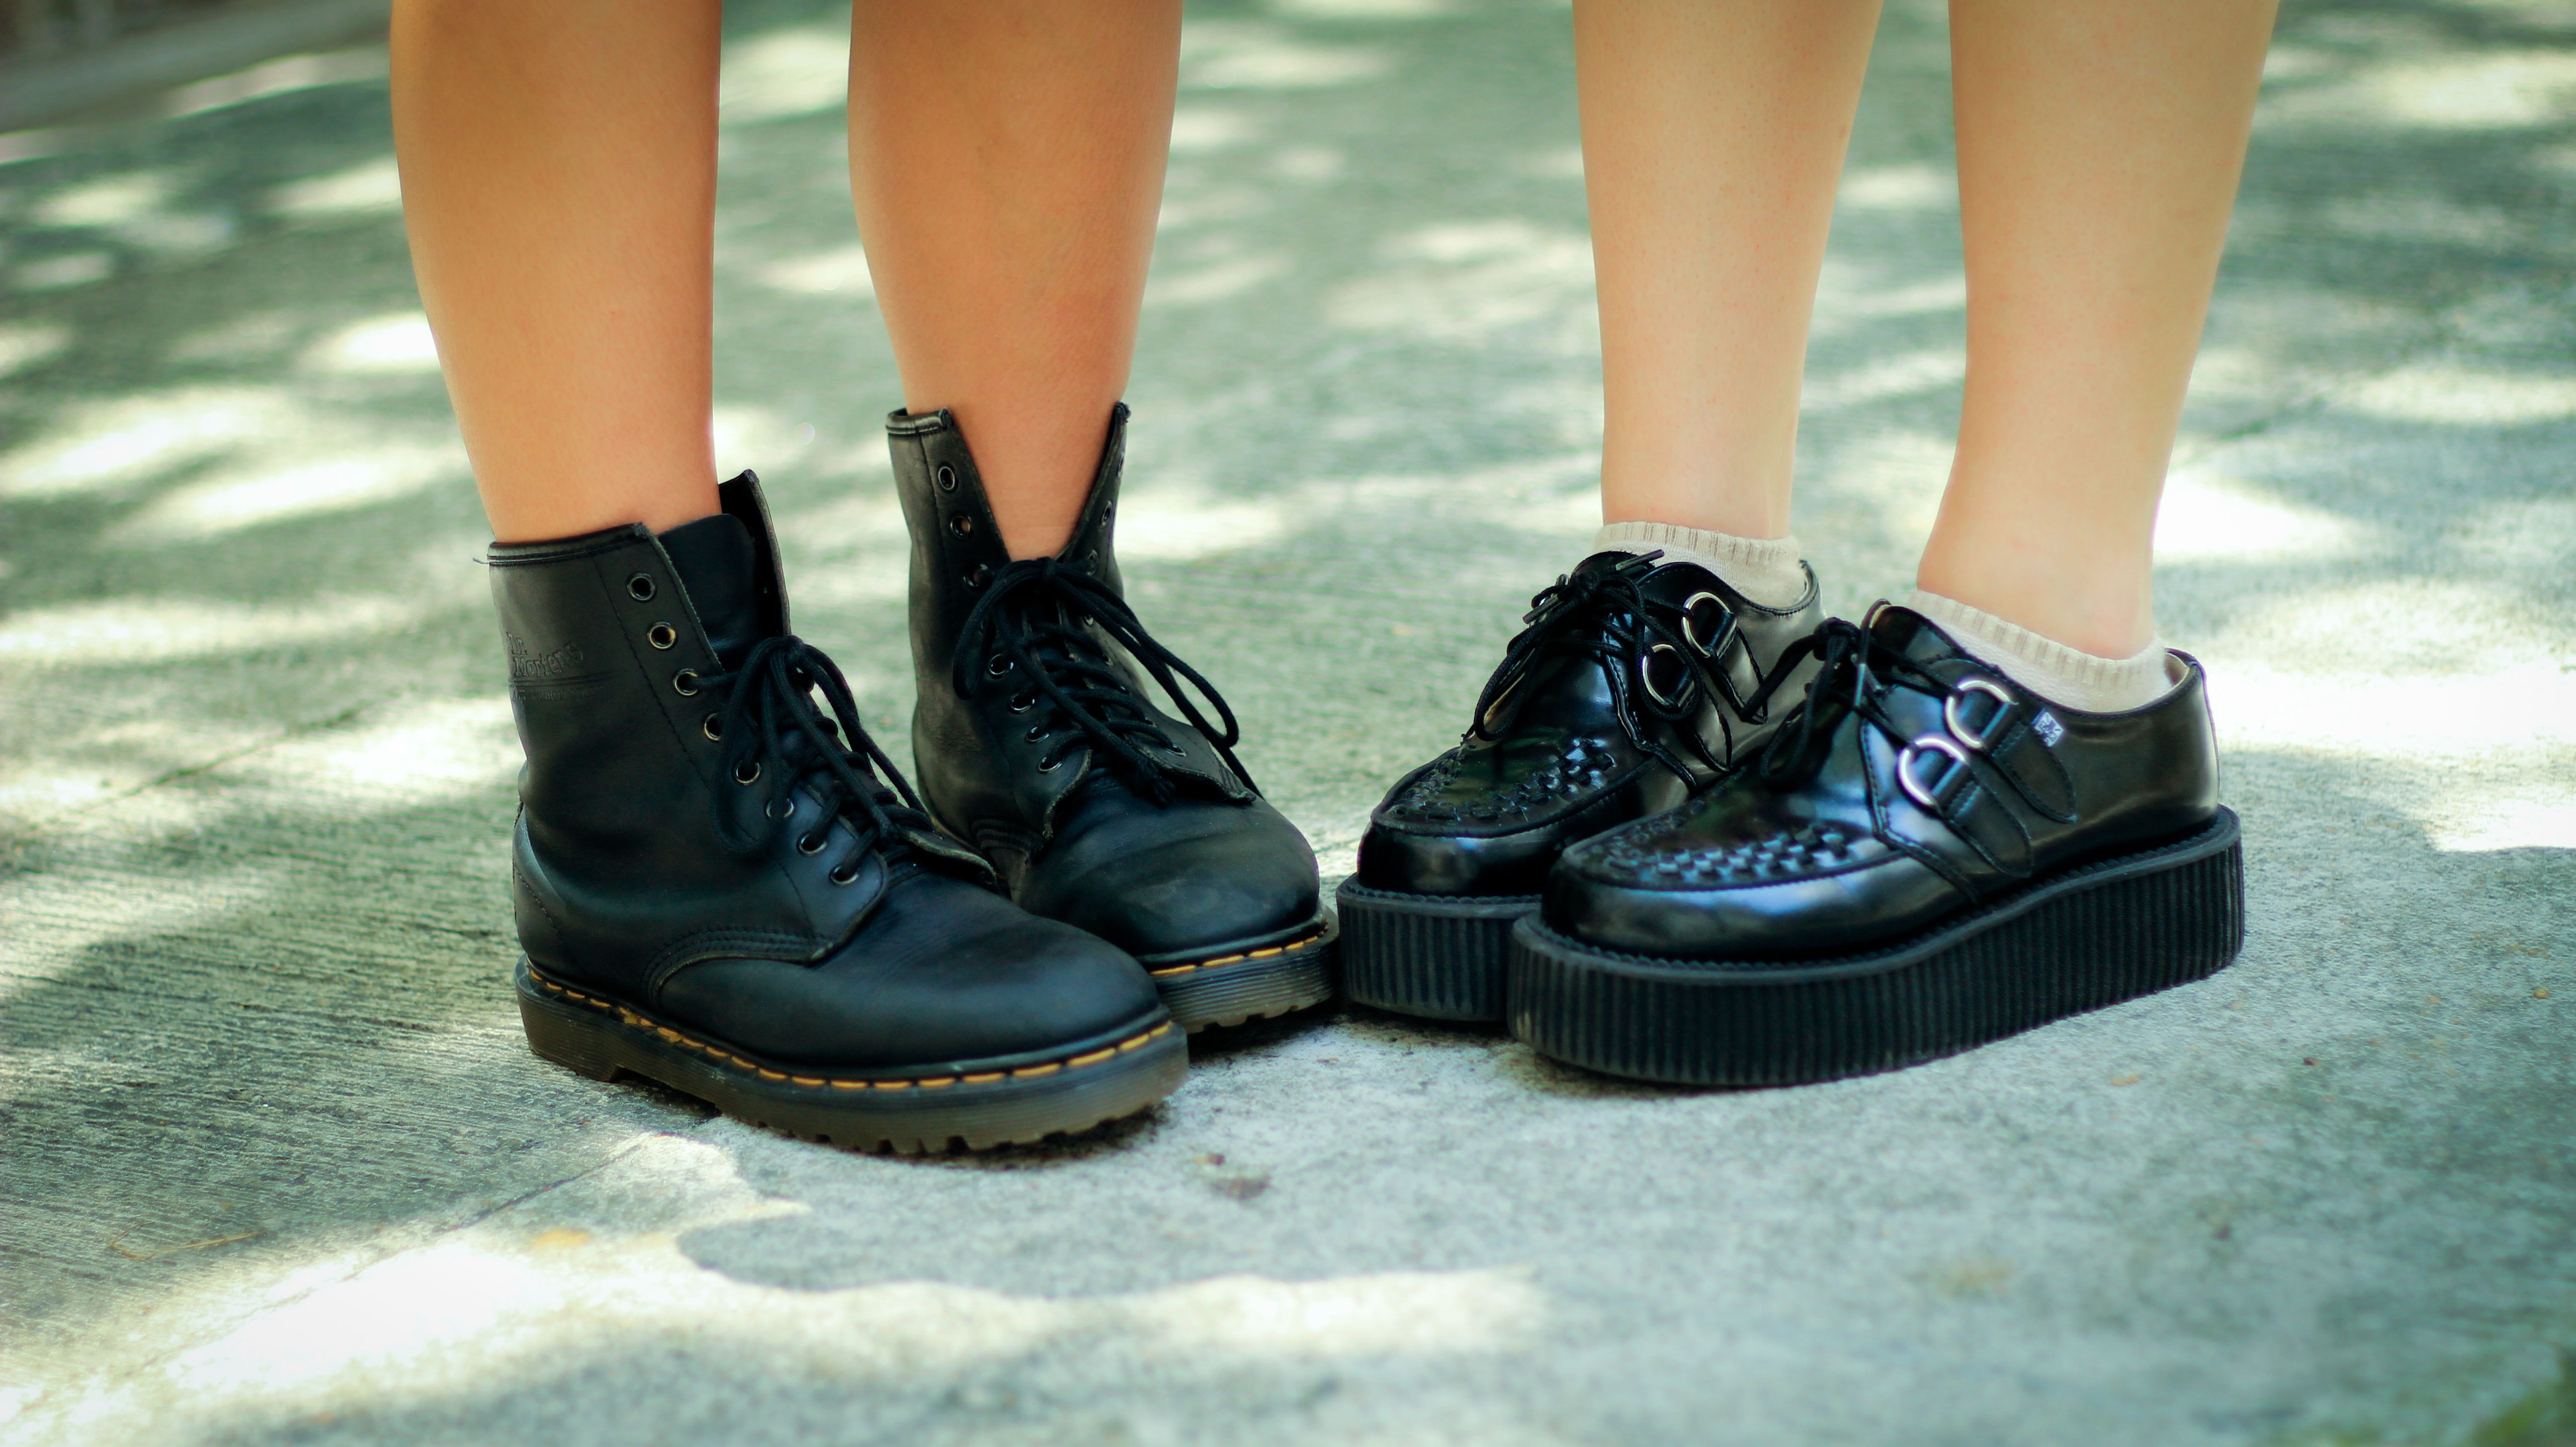
heel, shoe, girl, boot, leg, fashion, sneakers, footwear, outdoor shoe